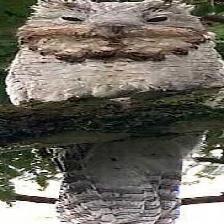
Species: GREAT POTOO
Scientific name: NYCTIBIUS GRANDIS